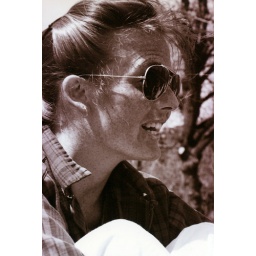
Sarah in Marblehead at Maria's house to help plant the garden. 1989